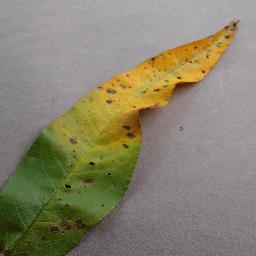
Label: Peach___Bacterial_spot